Michael W. Roberts

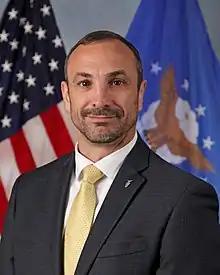
Official portrait, 2019

Michael W. Roberts is an American defense acquisition official who served as the first director of the Space Rapid Capabilities Office. He also served as the Executive Director for the Navy’s Project Overmatch. A prior member of the Senior Executive Service, he has worked for the Department of the Navy (United States Navy), Department of the Air Force (United States Space Force), Northrop Grumman, and currently works for Lockheed Martin Space.